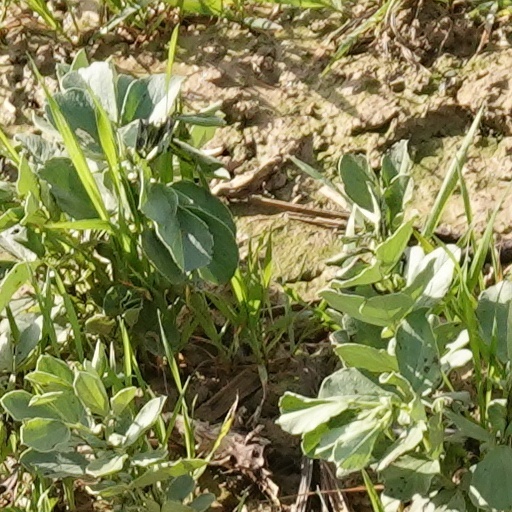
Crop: wheat